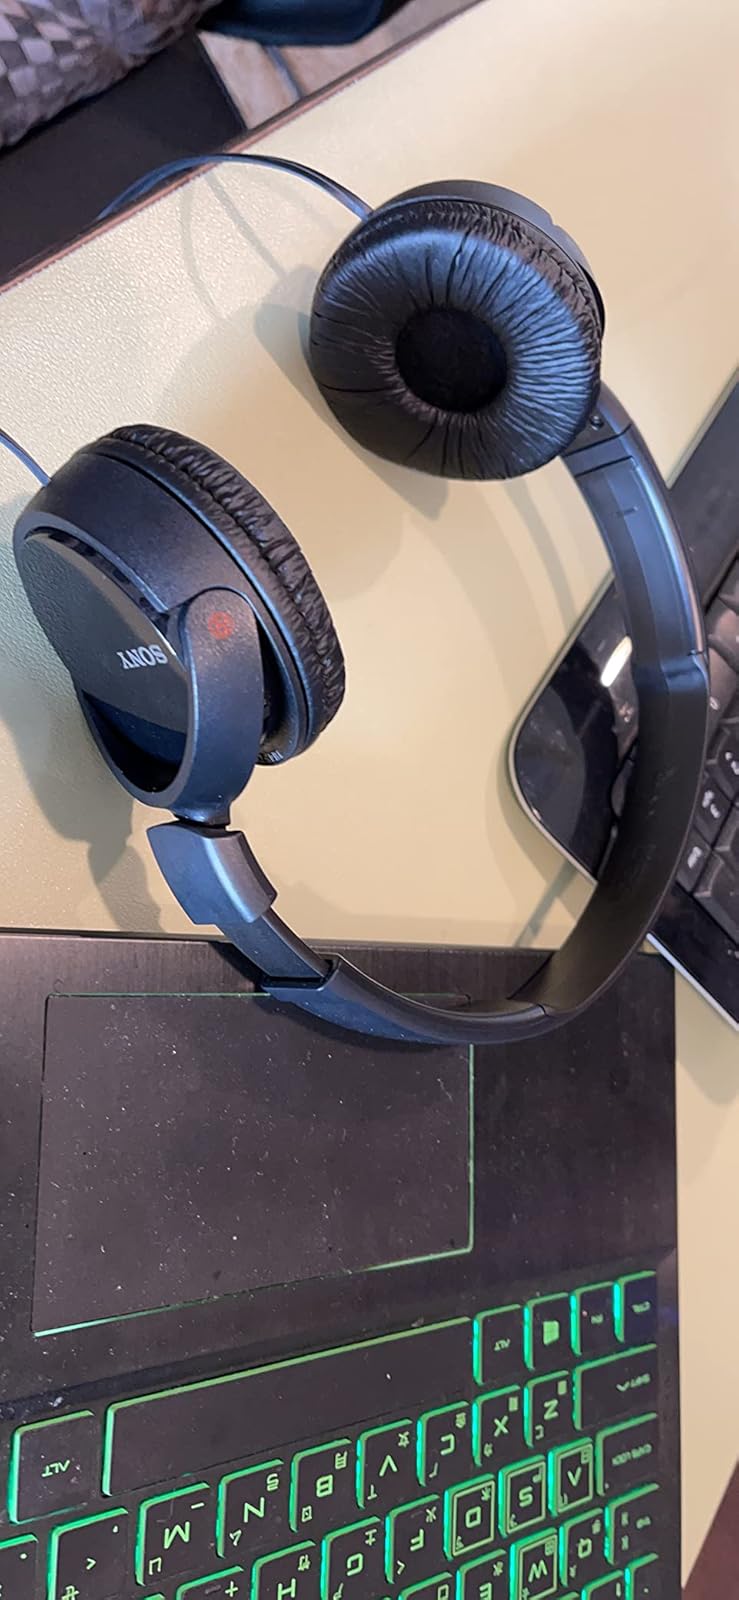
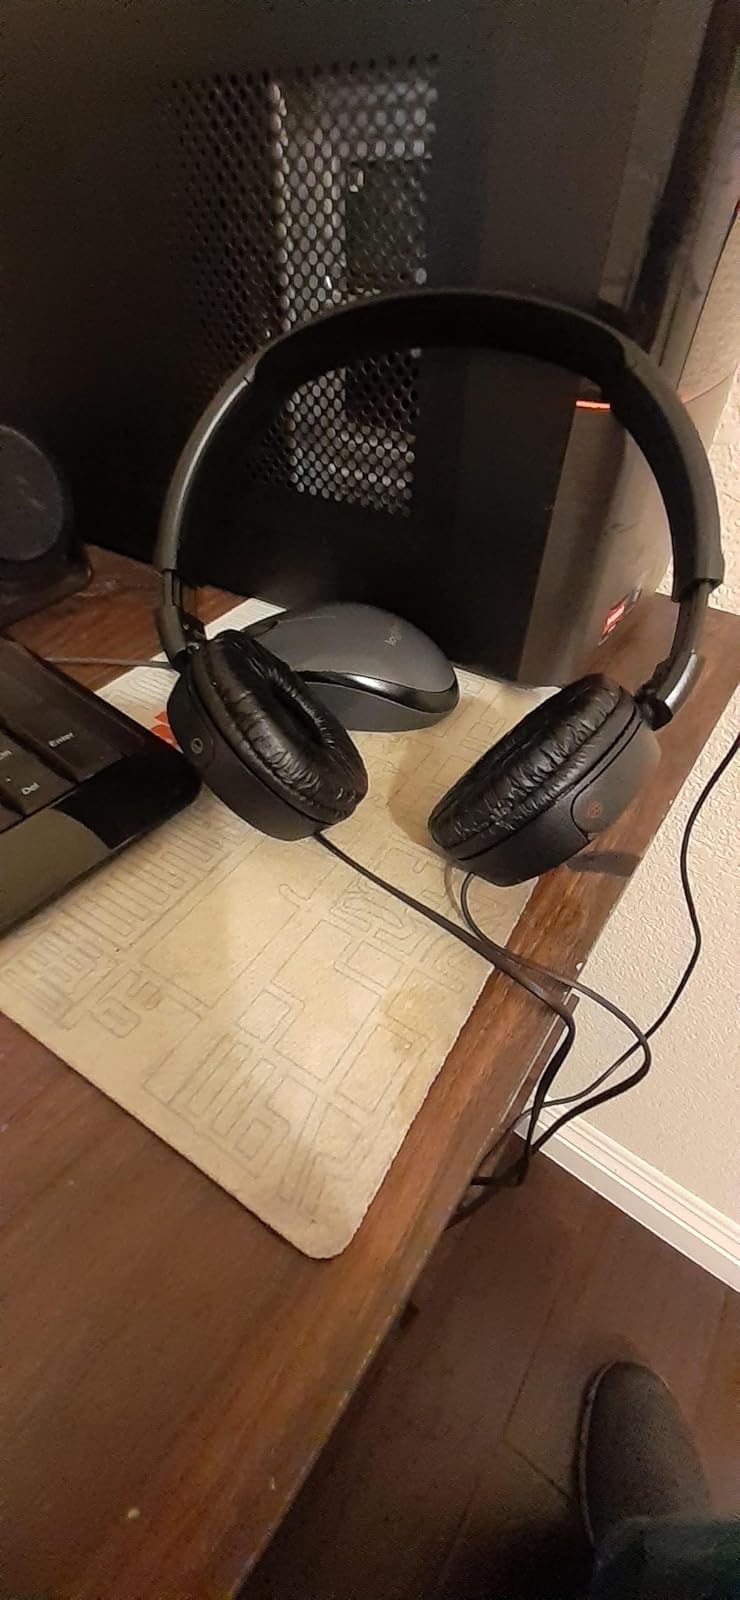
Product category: headphones
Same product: yes